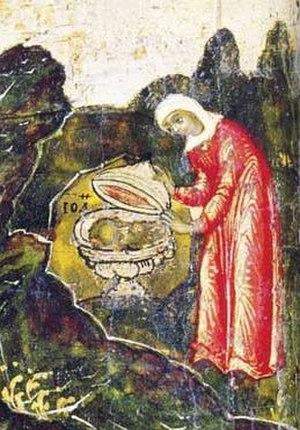
Jeanne ou Jeanne la Myrophore est un personnage du Nouveau Testament, femme de l'intendant d'un Hérode non identifié, associée à la vie de Jésus dans l'évangile attribué à Luc et souvent considérée comme étant l'une de ses disciples.